John Boswell (clergyman)

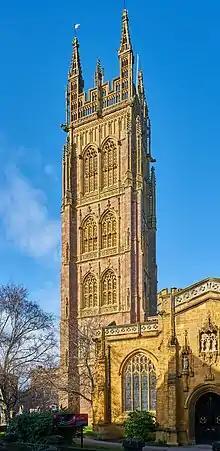
Tower of St Mary Magdalene, Taunton, where Boswell was vicar

John Boswell was born on 23 January 1698 in Dorchester to John Boswell of Puddletown, part of a Gloucestershire family. After attending school at Abbey Milton under George Marsh, Boswell matriculated into Brasenose College at the University of Oxford on 16 July 1715. Before Boswell graduated with a BA in 1720, he migrated to Balliol College and was Lord Kinnaird's tutor. He or another John Boswell was called to the bar at Lincoln's Inn on 29 May 1719. Ordained as a deacon in the Church of England in Oxford, Boswell was then ordained as a priest at Wells Cathedral. In 1727, Boswell was assigned as vicar of St Mary Magdalene, Taunton. He attained a MA from King's College of the University of Cambridge in 1732. In 1736, he became a prebendary of Wells Cathedral. The 2004 article on Boswell in the "Oxford Dictionary of National Biography" stated that he remained unmarried his entire life. However, a 1908 history of Boswell's Taunton parish described him as married to Sarah Mallock, the daughter-in-law of the "staunch Dissenter" John Mallock.